Bonnie Prudden

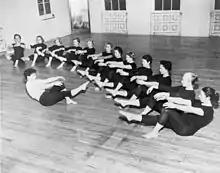
Bonnie Prudden leads a class in exercises at her White Plains school

Prudden bought an empty elementary school in White Plains, NY in 1954 and after renovating it opened The Institute for Physical Fitness"." It housed three gyms, two dance studios, a Finnish sauna, a medical unit, two massage rooms, lockers, showers and an office. Taking classes barefoot was a requirement. Equipment, painted in bright colors, was designed after curbs, boulders, fences, railroad tracks, and walls of a less mechanized day. Chinning bars were built in every doorway. Every child used the 42 stairs between basement and top floor for conditioning, discipline and special muscle building. Outside was an obstacle course that included America's first climbing wall, cargo nets, hurdles, parallel bars, ladders, ramps, balance maze, tightrope, slalom poles and a rappel roof.